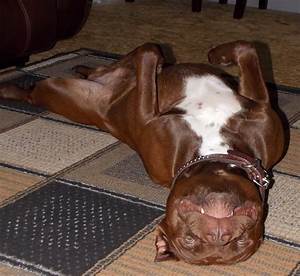
Label: cane